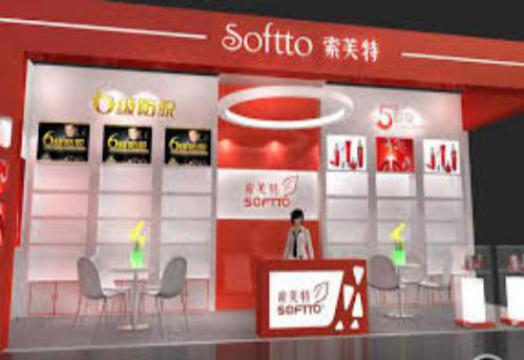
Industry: Necessities